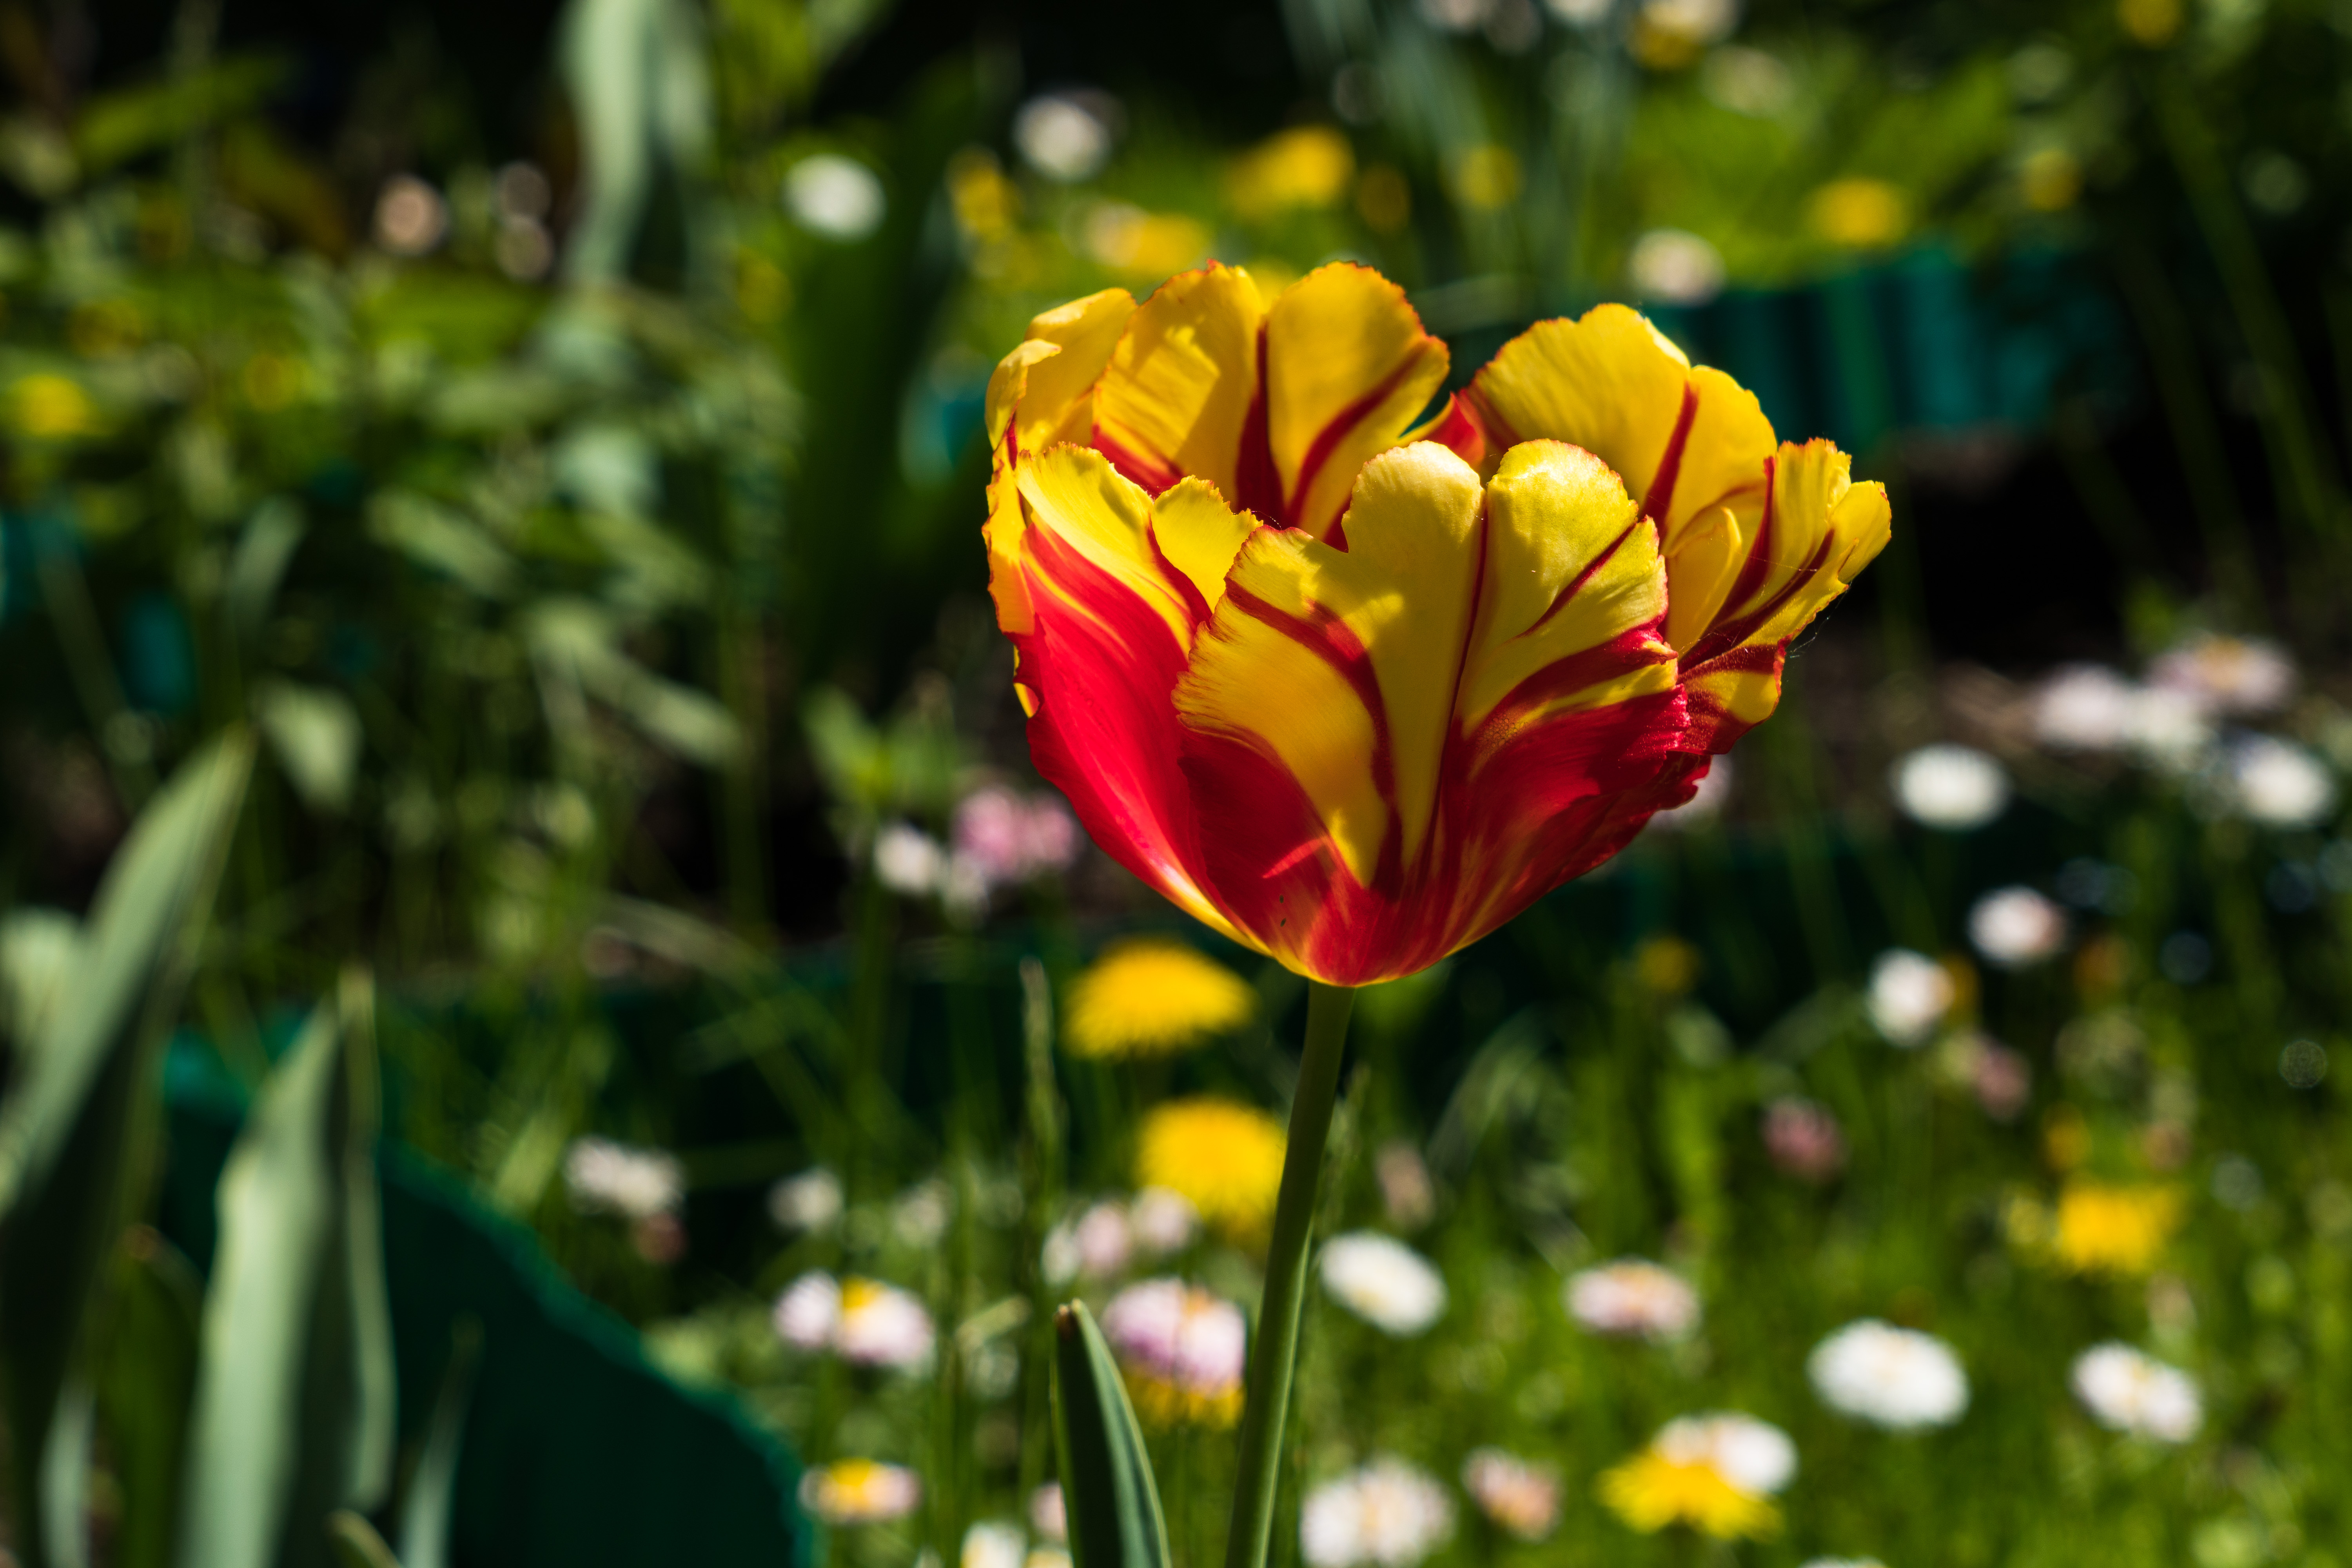
flowers, petals, nature, colorful, flower, flower garden, smell, living, happiness, summer, bloom, plants, garden, village, rural area, petal, botany, wildflower, flowering plant, spring, meadow, plant stem, Pedicel, coquelicot, annual plant, herbaceous plant, perennial plant, poppy family, tulip